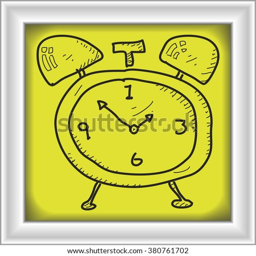
simple hand drawn doodle of an alarm clock